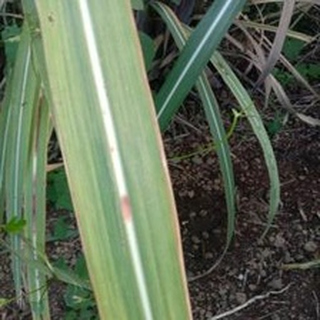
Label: sugarcane_red_rot